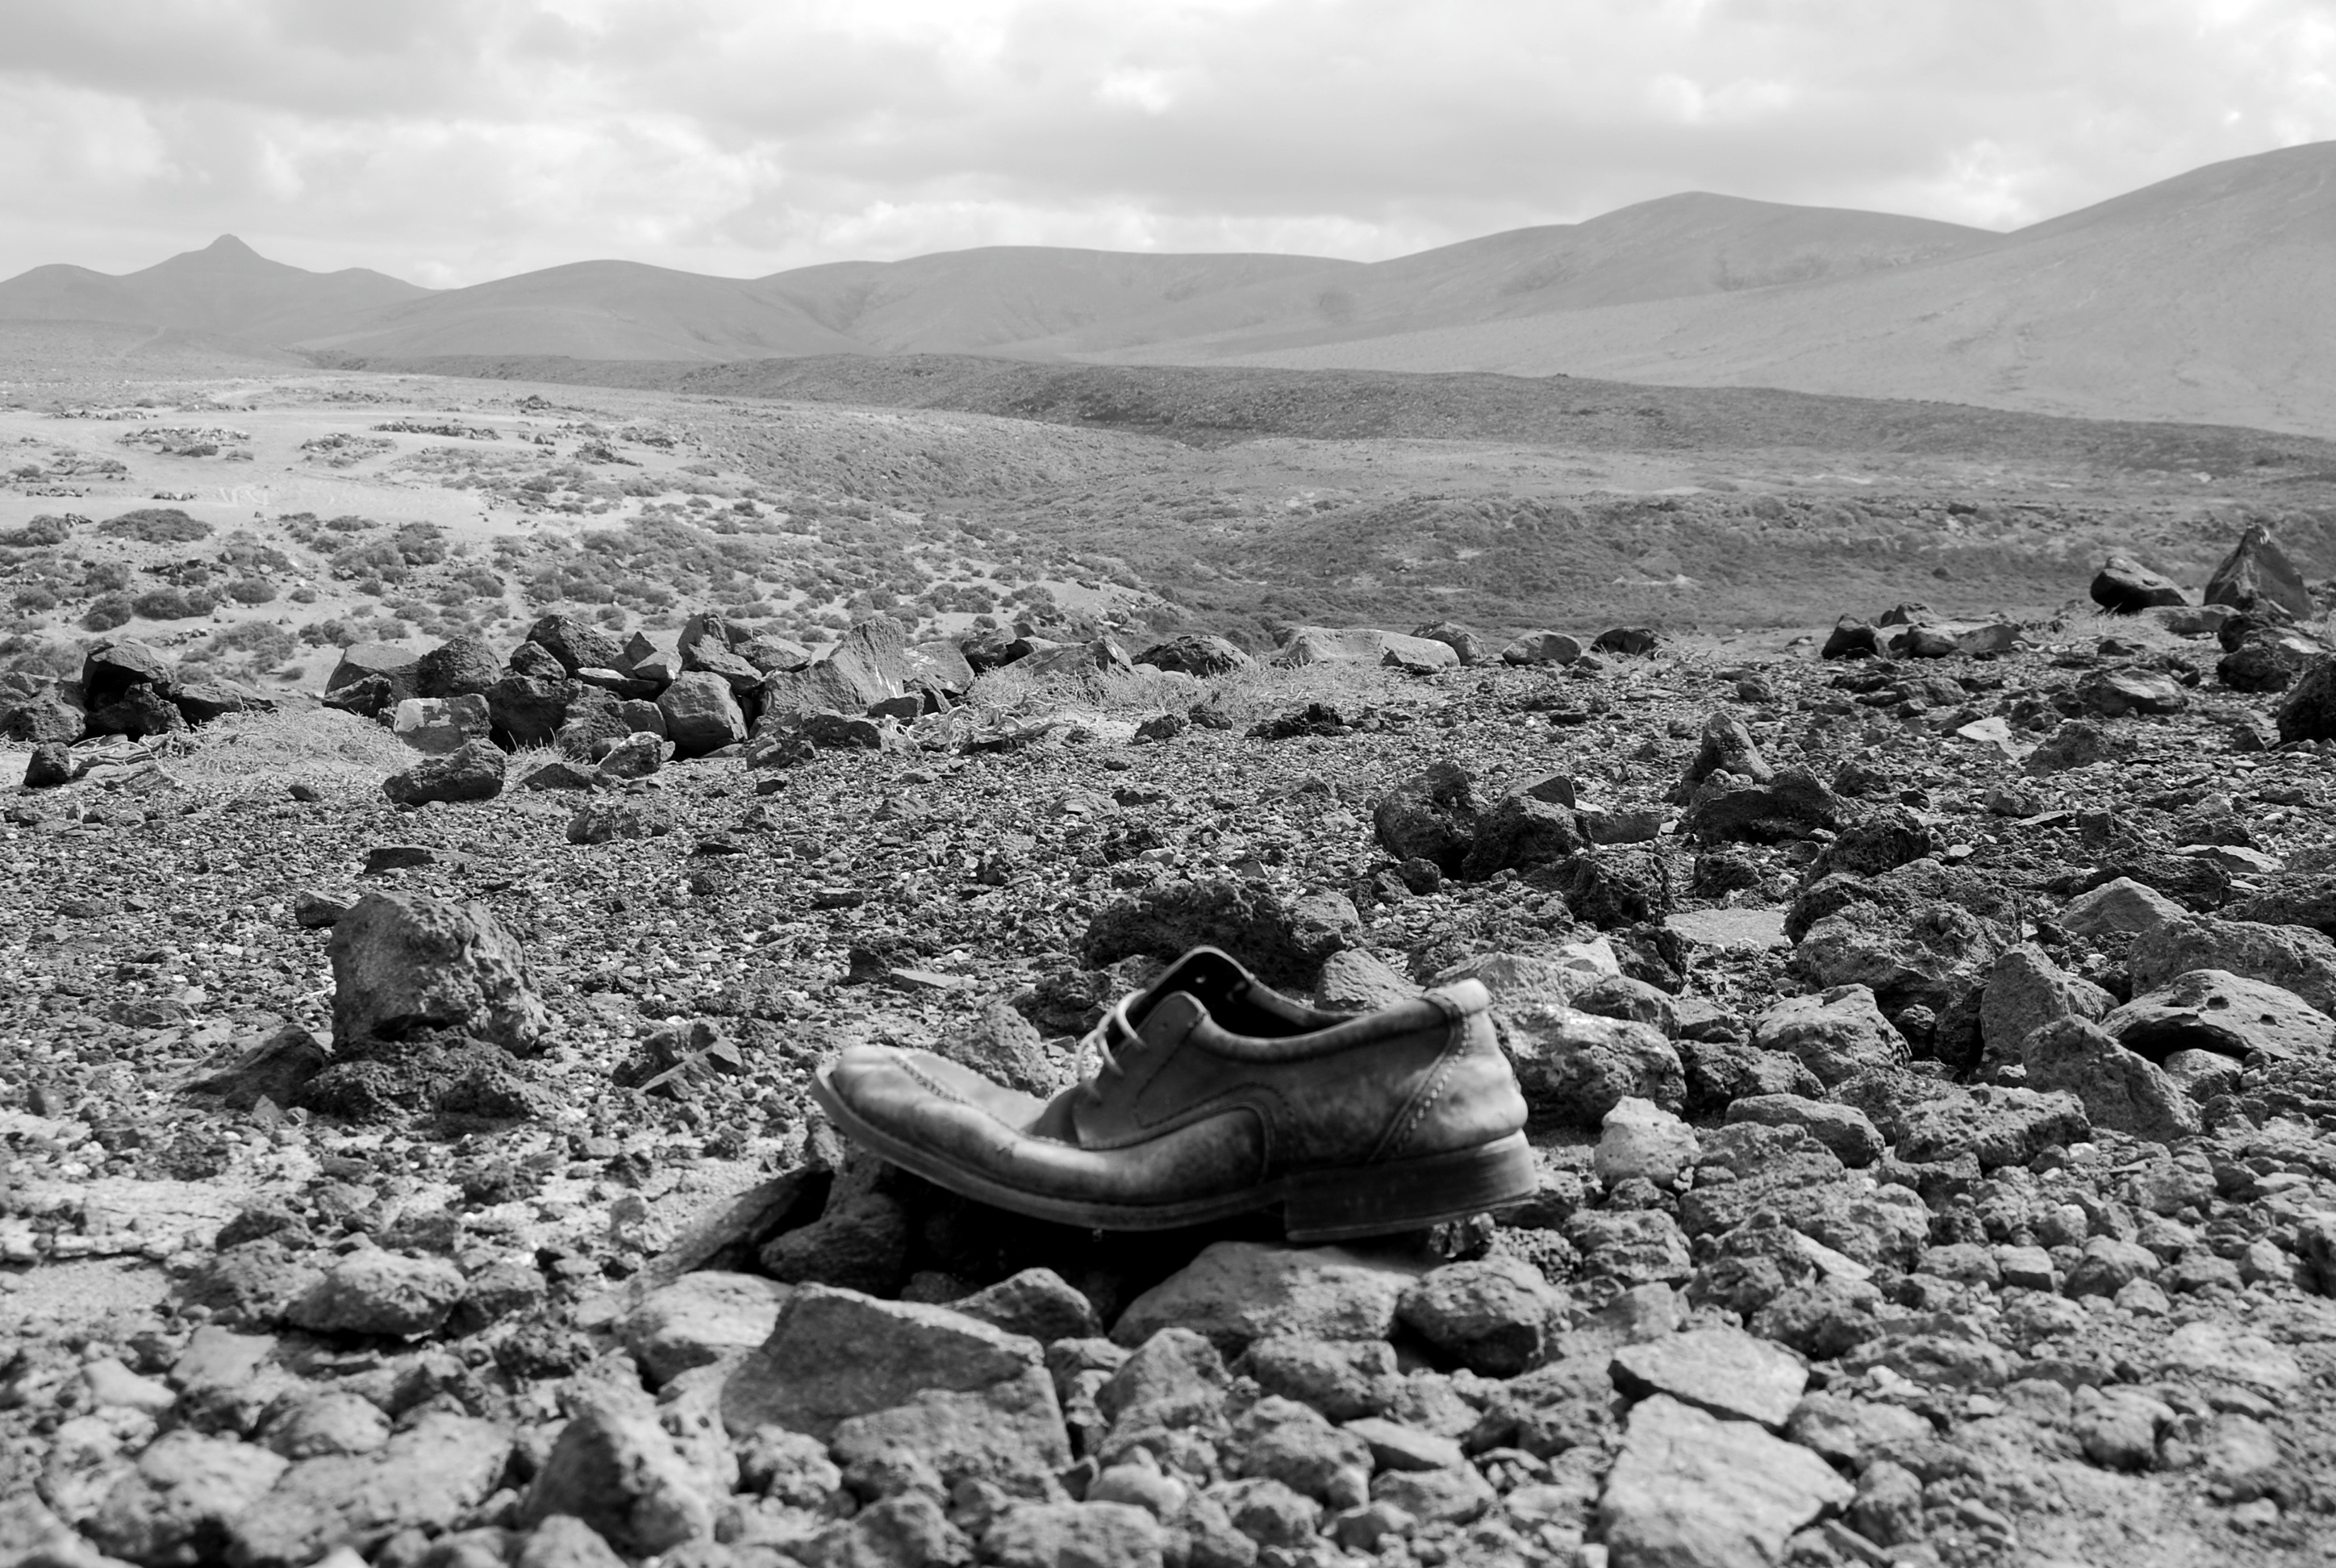
landscape, rock, wilderness, mountain, black and white, photography, soil, monochrome, material, geology, soledad, abandonment, old shoe, monochrome photography, geological phenomenon